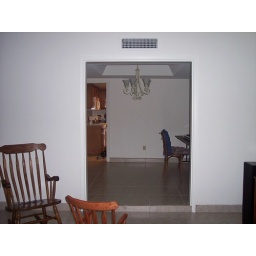
Standing at far wall in living room looking into the dining room. Can see the pocket door of kitchen.